NBA Academy

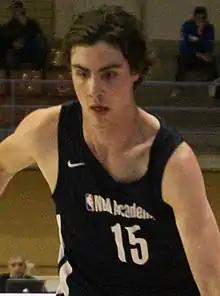
Josh Giddey, the first NBA Academy player selected in the NBA draft, playing against the Joventut de Badalona.

The NBA Academy is a basketball development initiative created by the National Basketball Association (NBA) that develops top international high school-age prospects. The program includes academies across India, Australia (known as the Global Academy), Mexico (known as the NBA Academy Latin America), and Senegal (known as the NBA Academy Africa) for top prospects from their respective countries and continents.